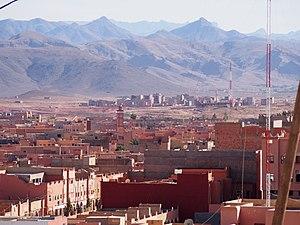
Tinghir, ou Tinerhir est une ville du centre-est marocain, dans la région de Drâa-Tafilalet, située dans la vallée du Todgha, au sortir du Haut Atlas et face au djebel Saghro.